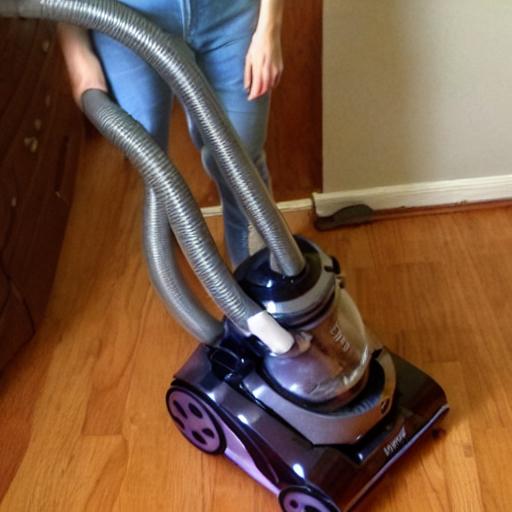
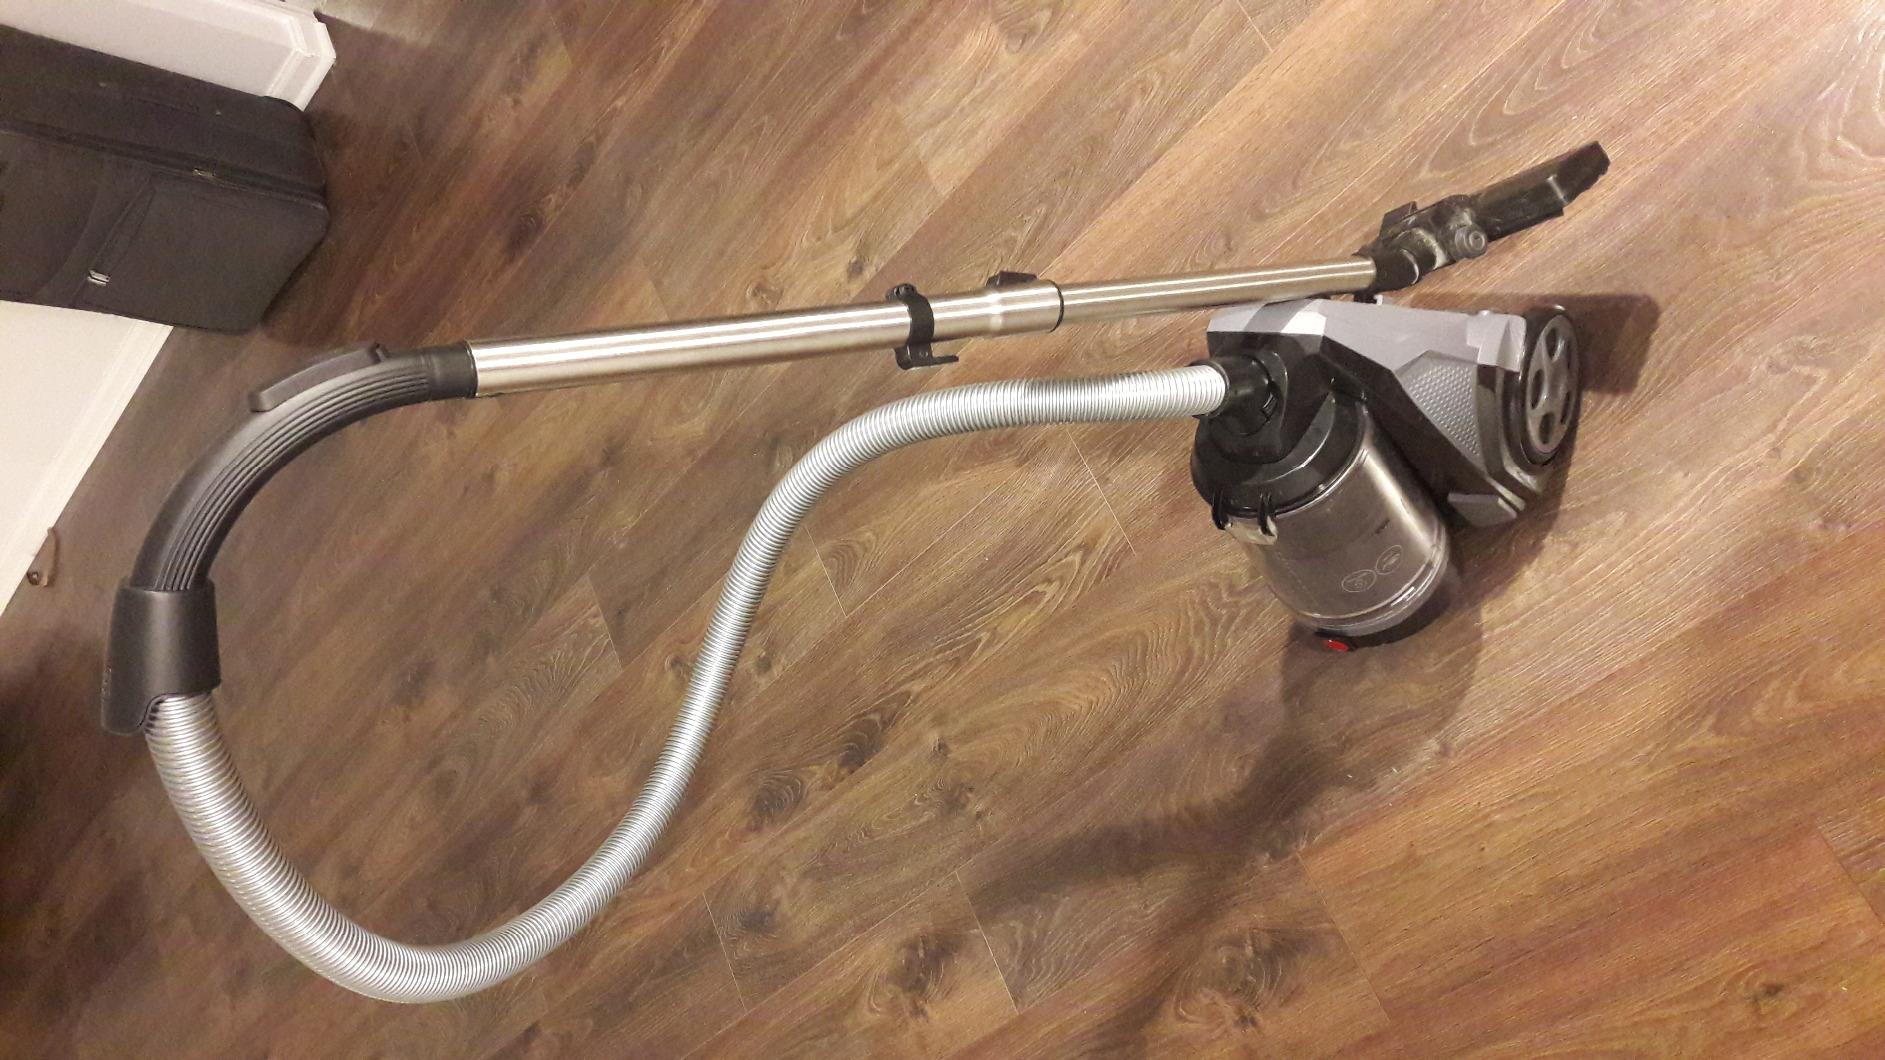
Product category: items_vacuum
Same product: no